Sheikh Hasina

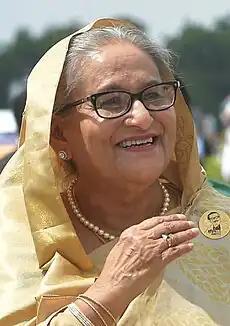
Hasina in 2023

Sheikh Hasina ("née" Wazed; born 28 September 1947) is a Bangladeshi politician who served as the tenth prime minister of Bangladesh from June 1996 to July 2001 and again from January 2009 to August 2024. Her second term in office was the longest administration since the independence of the country, which critics characterized with dictatorship, oligarchy and crimes against humanity. She resigned and was exiled to India following the July Revolution in 2024.